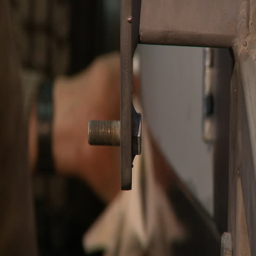
automobile custom metal work and fabrication by a craftsman in his shop .